Arthur Carl Victor Schott

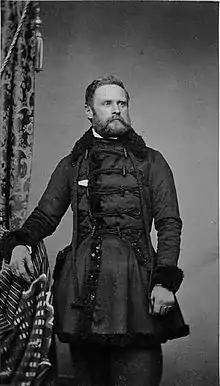

Arthur Carl Victor Schott (27 February 1814 – 26 July 1875) was a German-American artist, naturalist and ethnographer. He was hired as a "special scientific collector" for the United States Boundary Commission, and participated in their survey of the new border between the United States and Mexico established after the Mexican–American War.